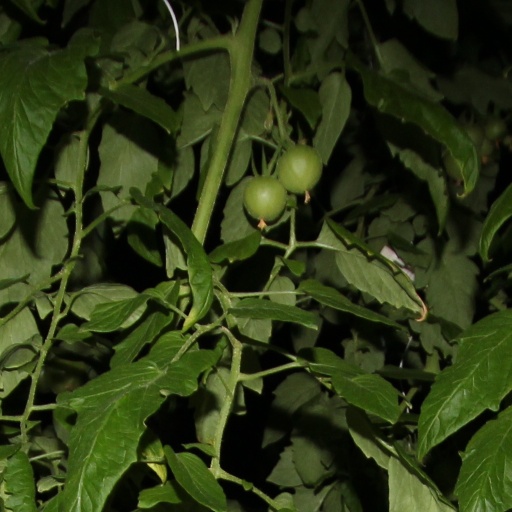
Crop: tomato